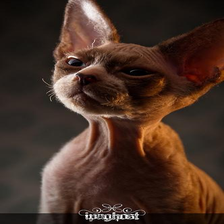
Species: cat
Breed: Sphynx